I Know Why the Caged Bird Sings (film)

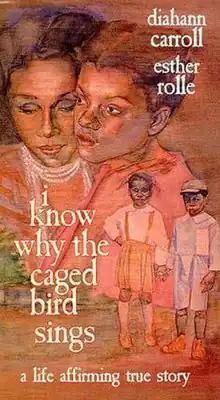
VHS Cover

I Know Why the Caged Bird Sings is an American television film based on the autobiography of the same name by Maya Angelou, first aired April 28, 1979, on CBS. Angelou and Leonora Thuna wrote the screenplay, and the movie was directed by Fielder Cook. Constance Good played the young Maya Angelou. Also appearing were Esther Rolle, Roger E. Mosley, Diahann Carroll, Ruby Dee, and Madge Sinclair. Filming took place in Vicksburg, Mississippi.